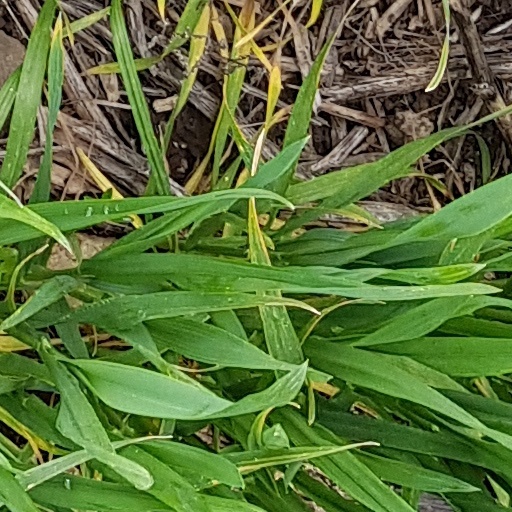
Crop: wheat